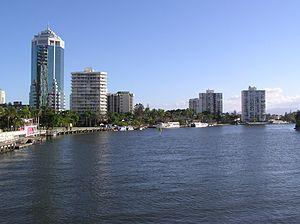
La Nerang est un fleuve du sud-est du Queensland en Australie.